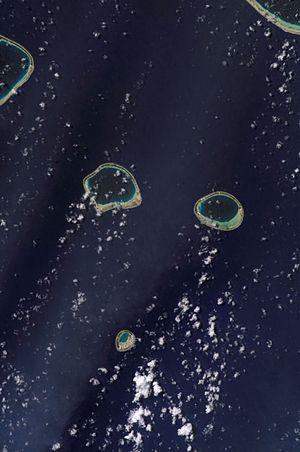
Les Îles Raevski sont un groupe d'atolls au centre de l'archipel des Tuamotu, en Polynésie française. Il se constitue de trois petits atolls inhabités : Hiti, Tepoto Sud et Tuanake, rattachés administrativement à la commune de Makemo et à la commune associée de Katiu. La superficie cumulée des trois atoll est de 9,06 km².